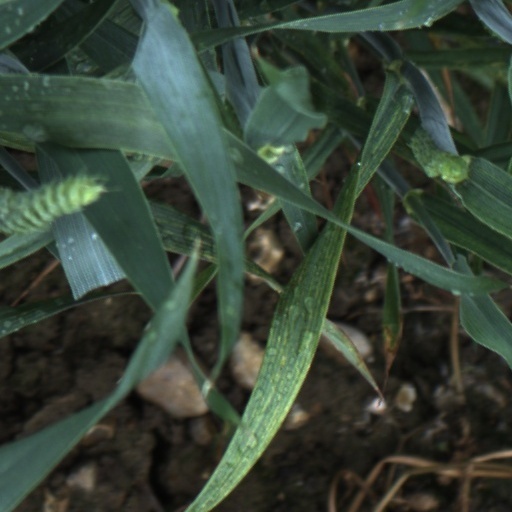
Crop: wheat